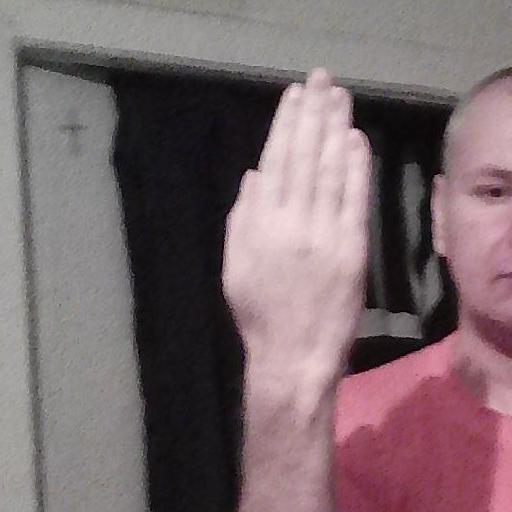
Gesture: stop_inverted